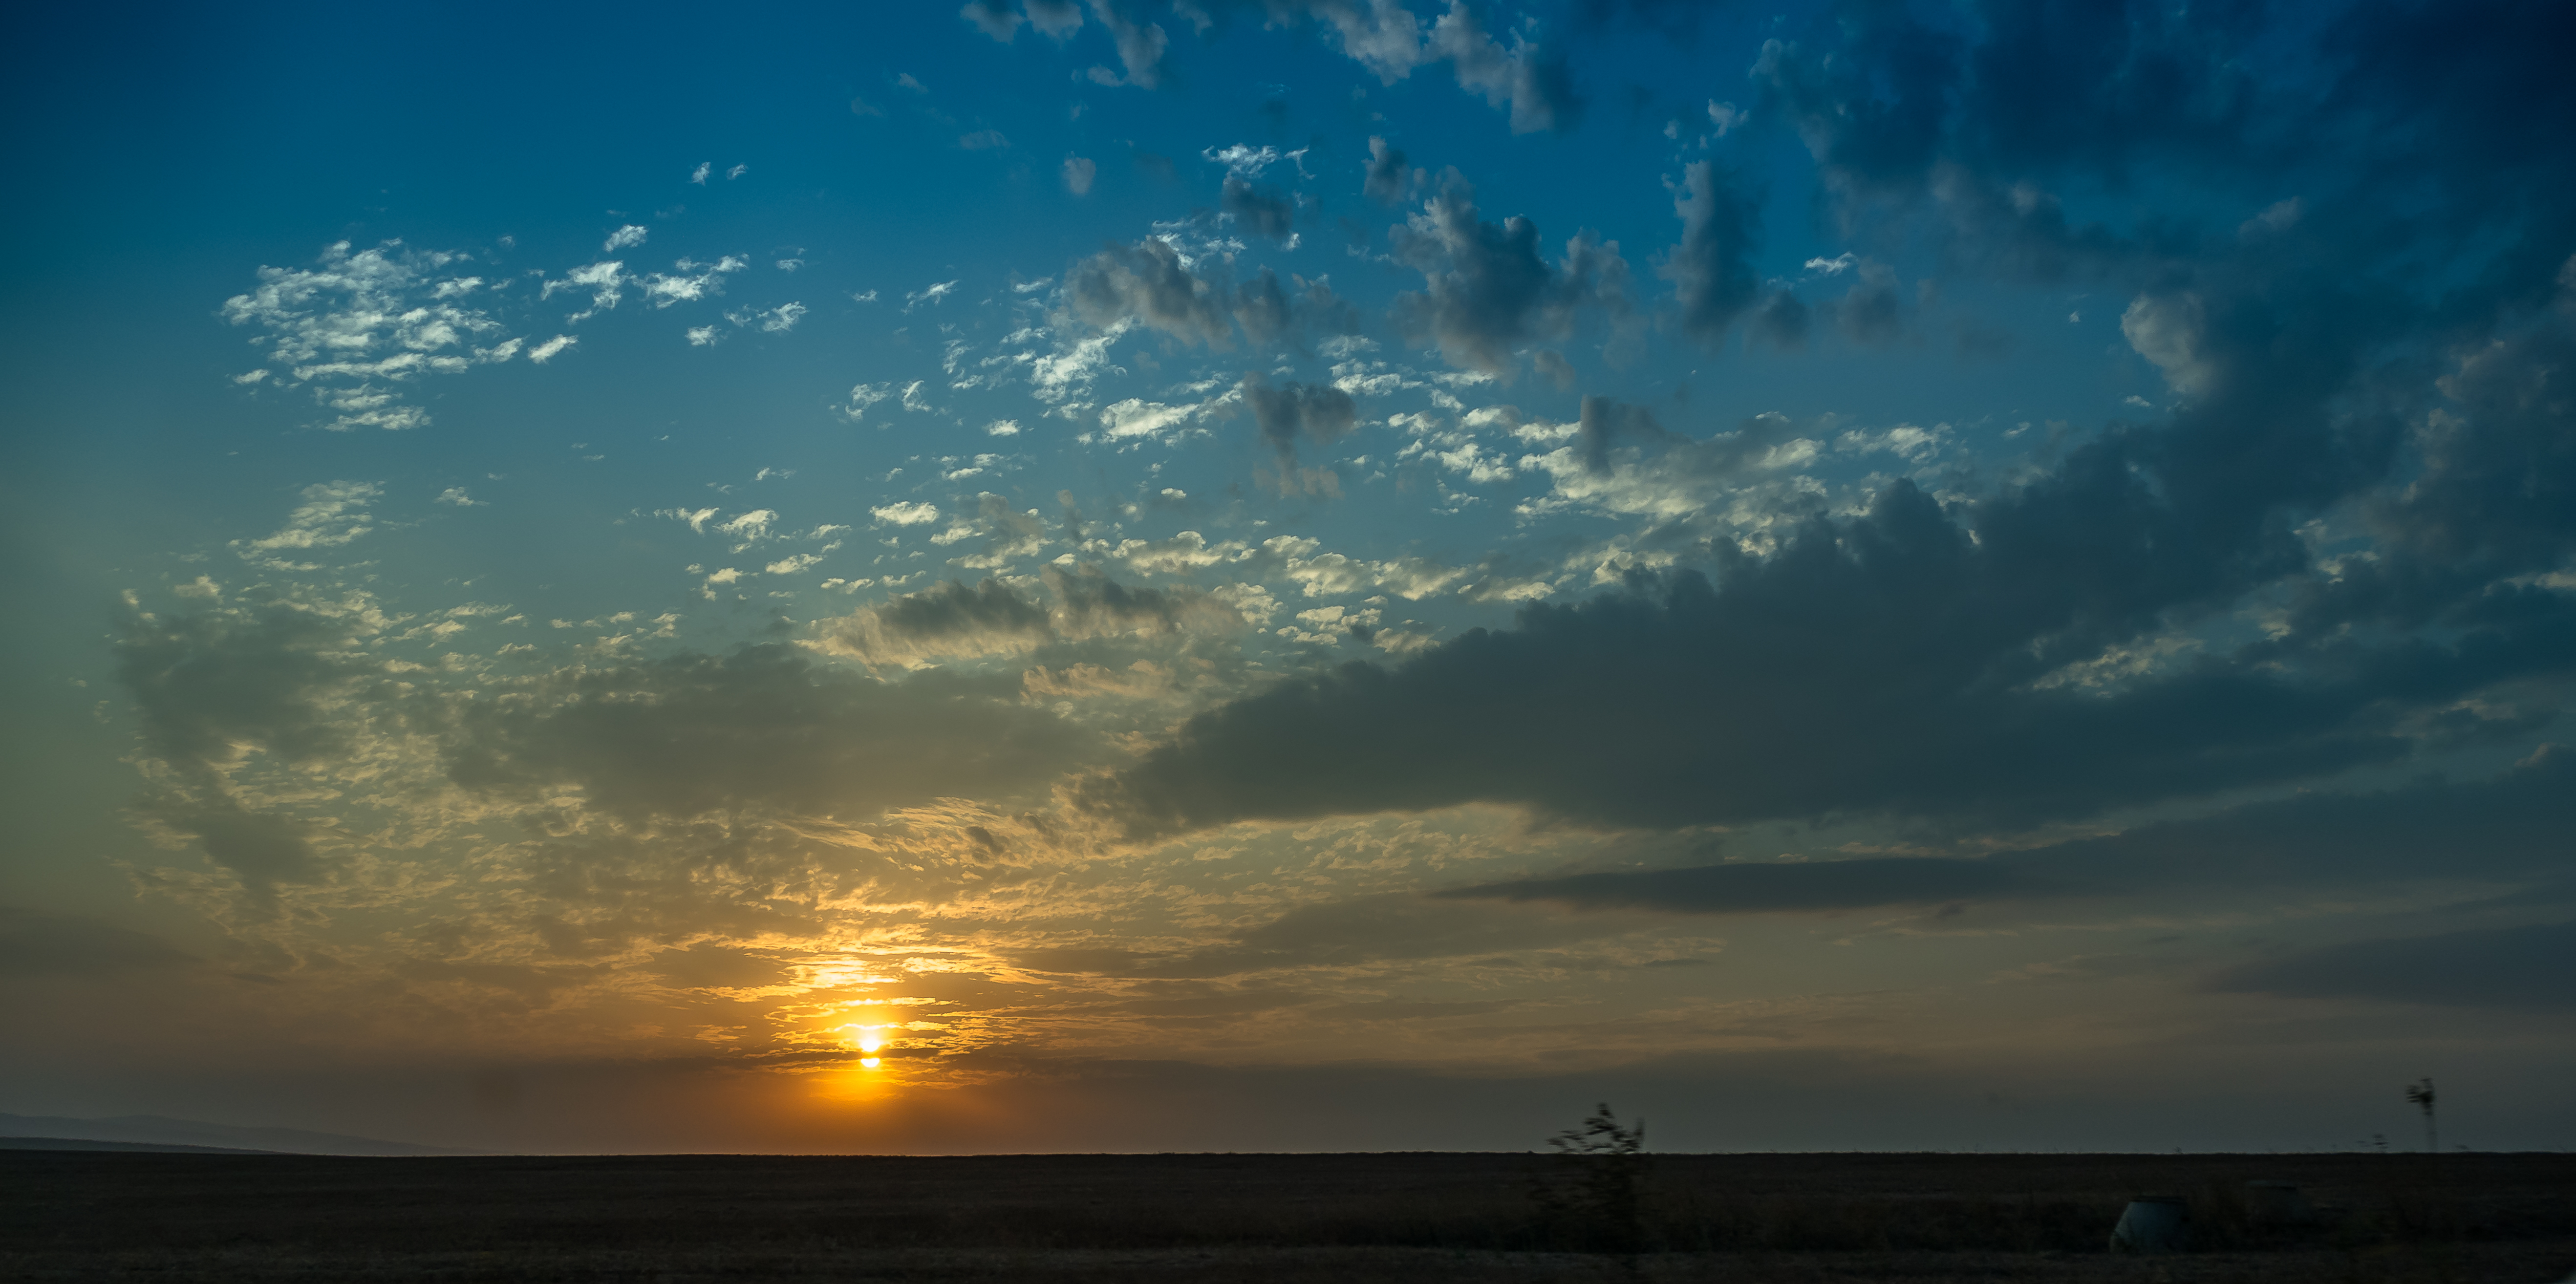
sunset, sky, cloud, atmosphere, horizon, blue, afterglow, daytime, sea, sunrise, morning, evening, ocean, dusk, sunlight, water, cumulus, calm, sun, dawn, tree, landscape, meteorological phenomenon, sound, beach, coast, plain